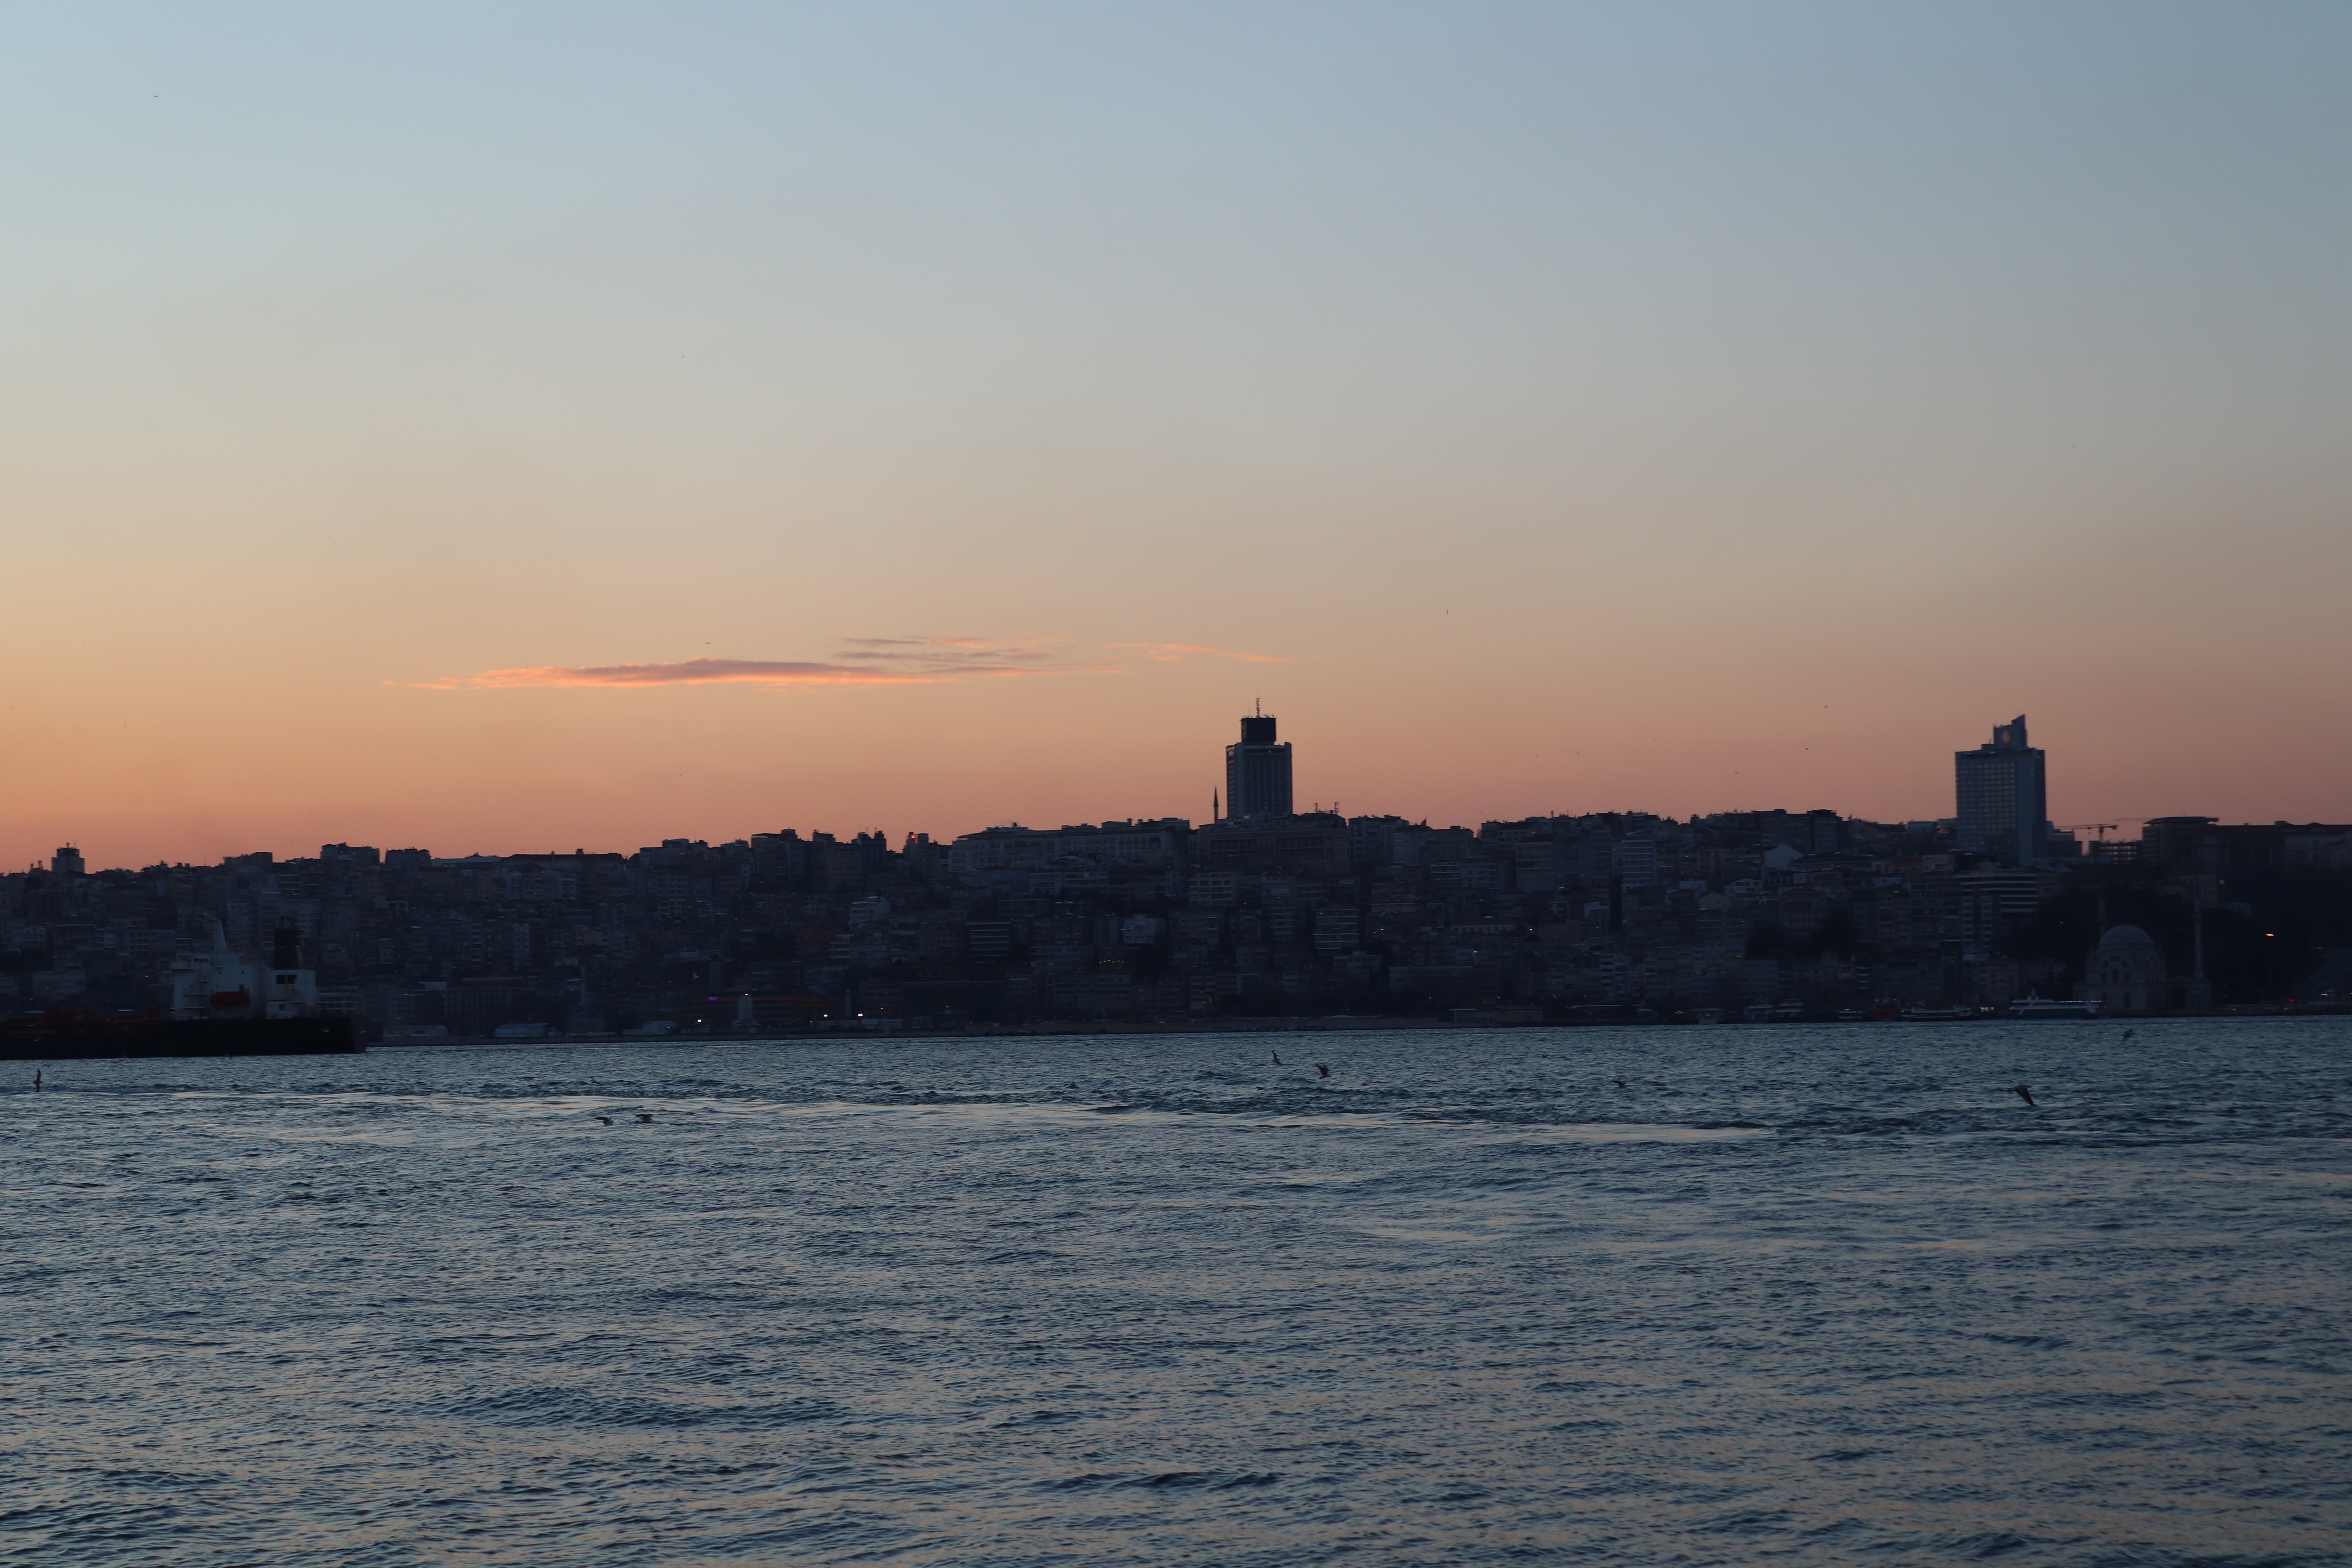
natural, sky, horizon, sunset, evening, dusk, afterglow, sea, skyline, water, city, calm, morning, river, waterway, dawn, sunrise, cloud, ocean, sound, red sky at morning, channel